Harry Jarman

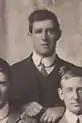
Harry Jarman with the British Isles team in 1910

Harry Jarman (1883 – 13 December 1928) was a Welsh international forward who played club rugby for Newport and Pontypool. He won four caps for Wales and also played for the British Isles in their 1910 tour of South Africa. In 1928 Jarman died when he threw himself in front of a runaway coal truck which was heading towards a group of playing children.